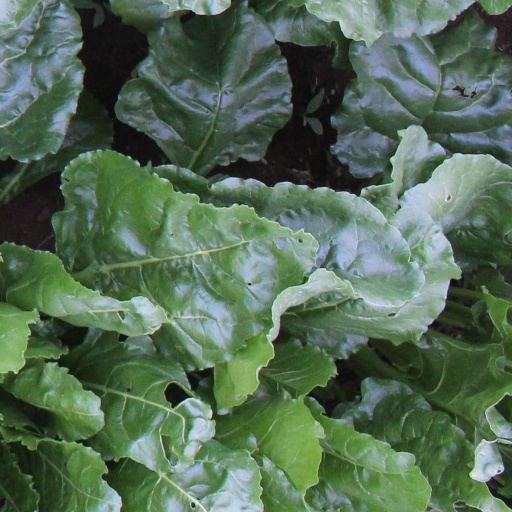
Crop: sugar beet